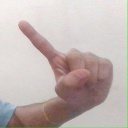
अक्षर: ए